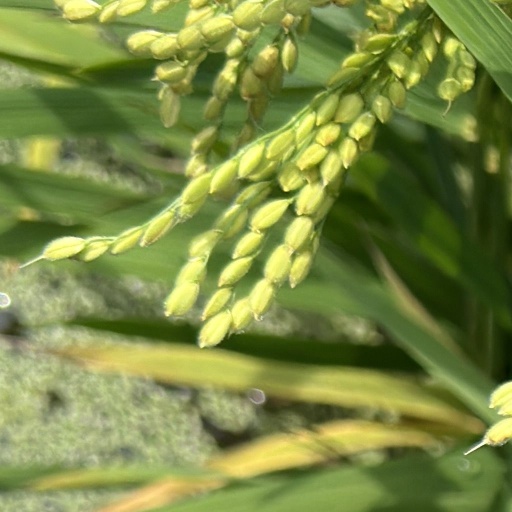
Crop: rice